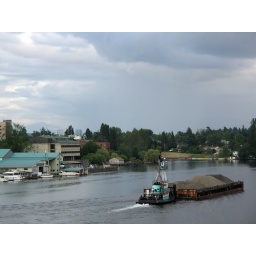
under the university bridge in lake Union